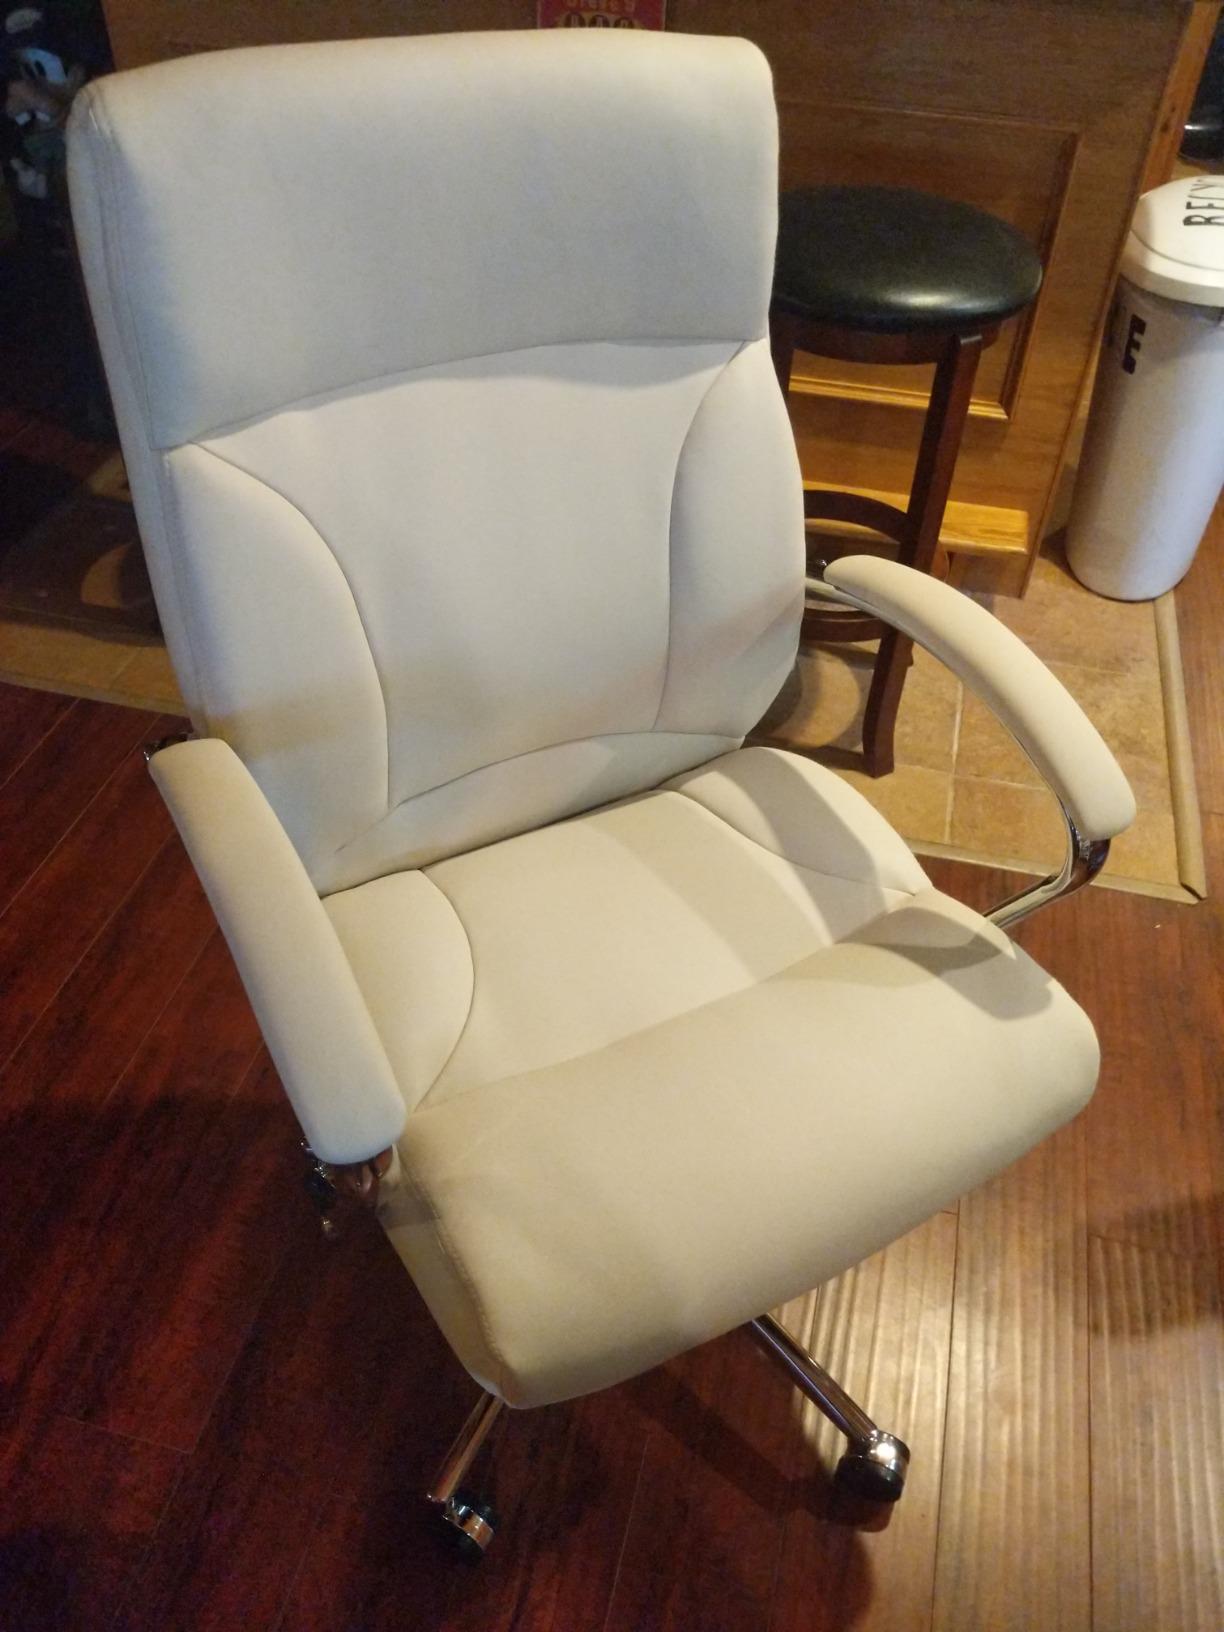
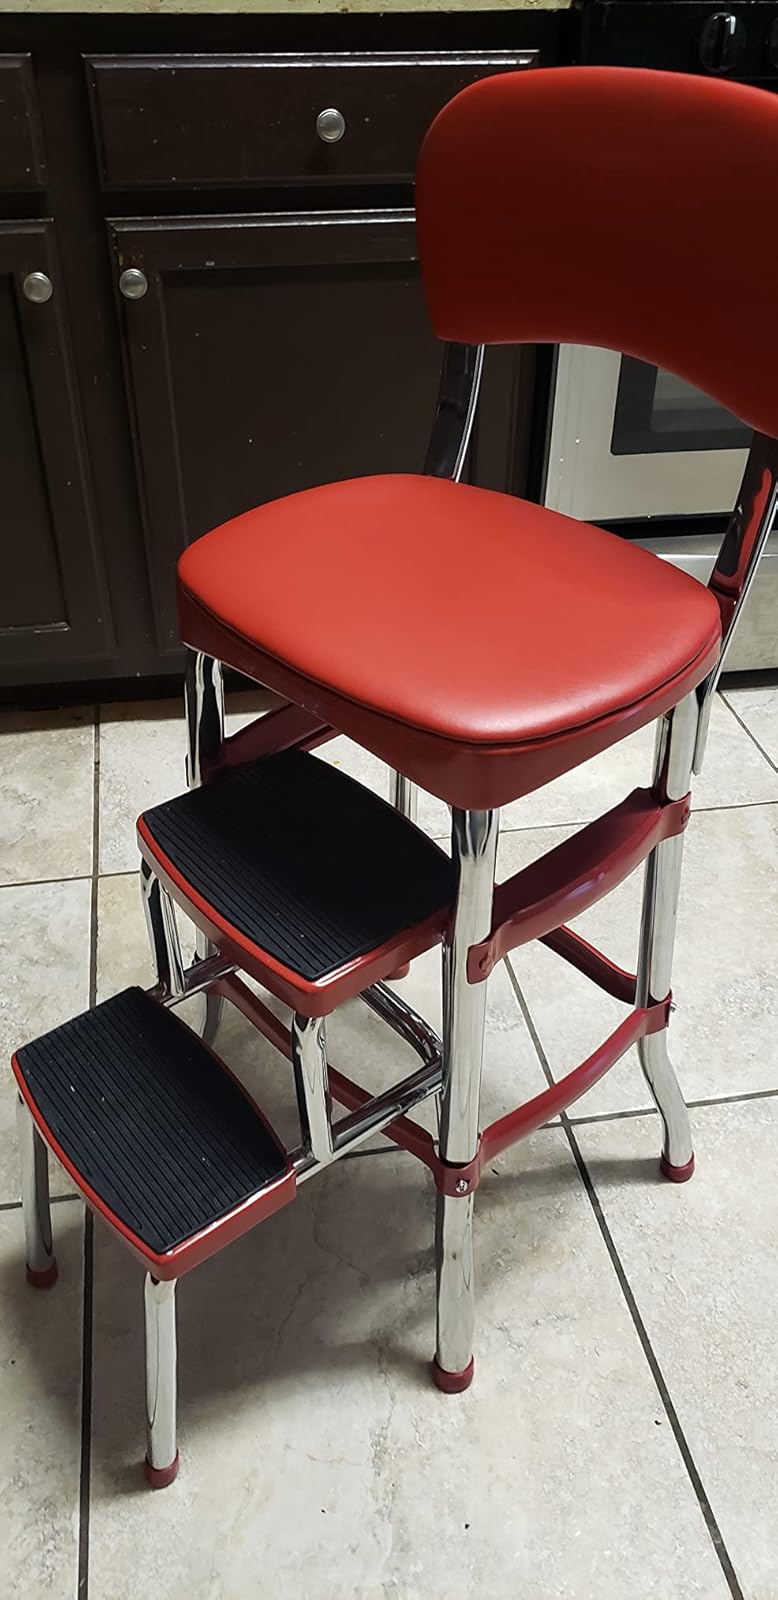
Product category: items_chair
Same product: no